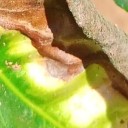
Label: Phoma